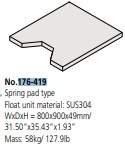
Vibration Isolator Spring Plate for Hyper MF 176-419
176-419 Vibration Isolator Spring Plate for Hyper MF
Brand: Mitutoyo
Category: Business & Industrial > Science & Laboratory > Laboratory Equipment > Microscope Accessories